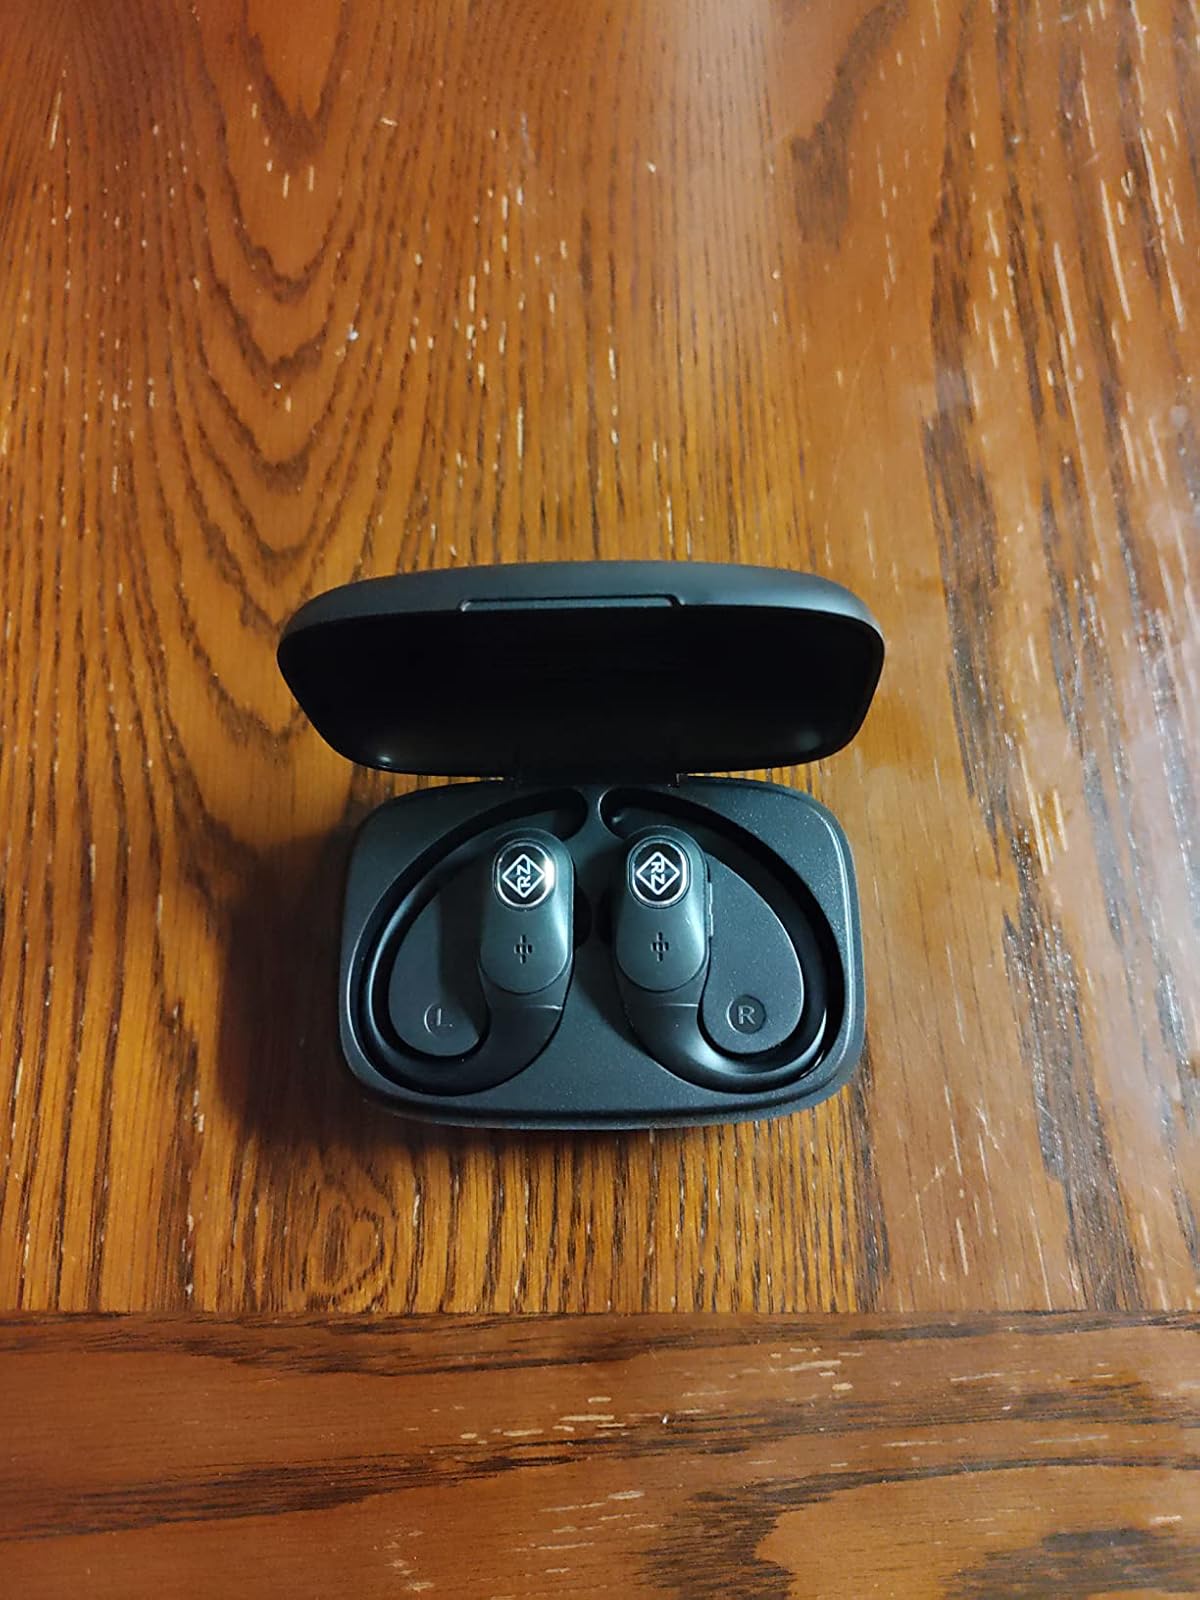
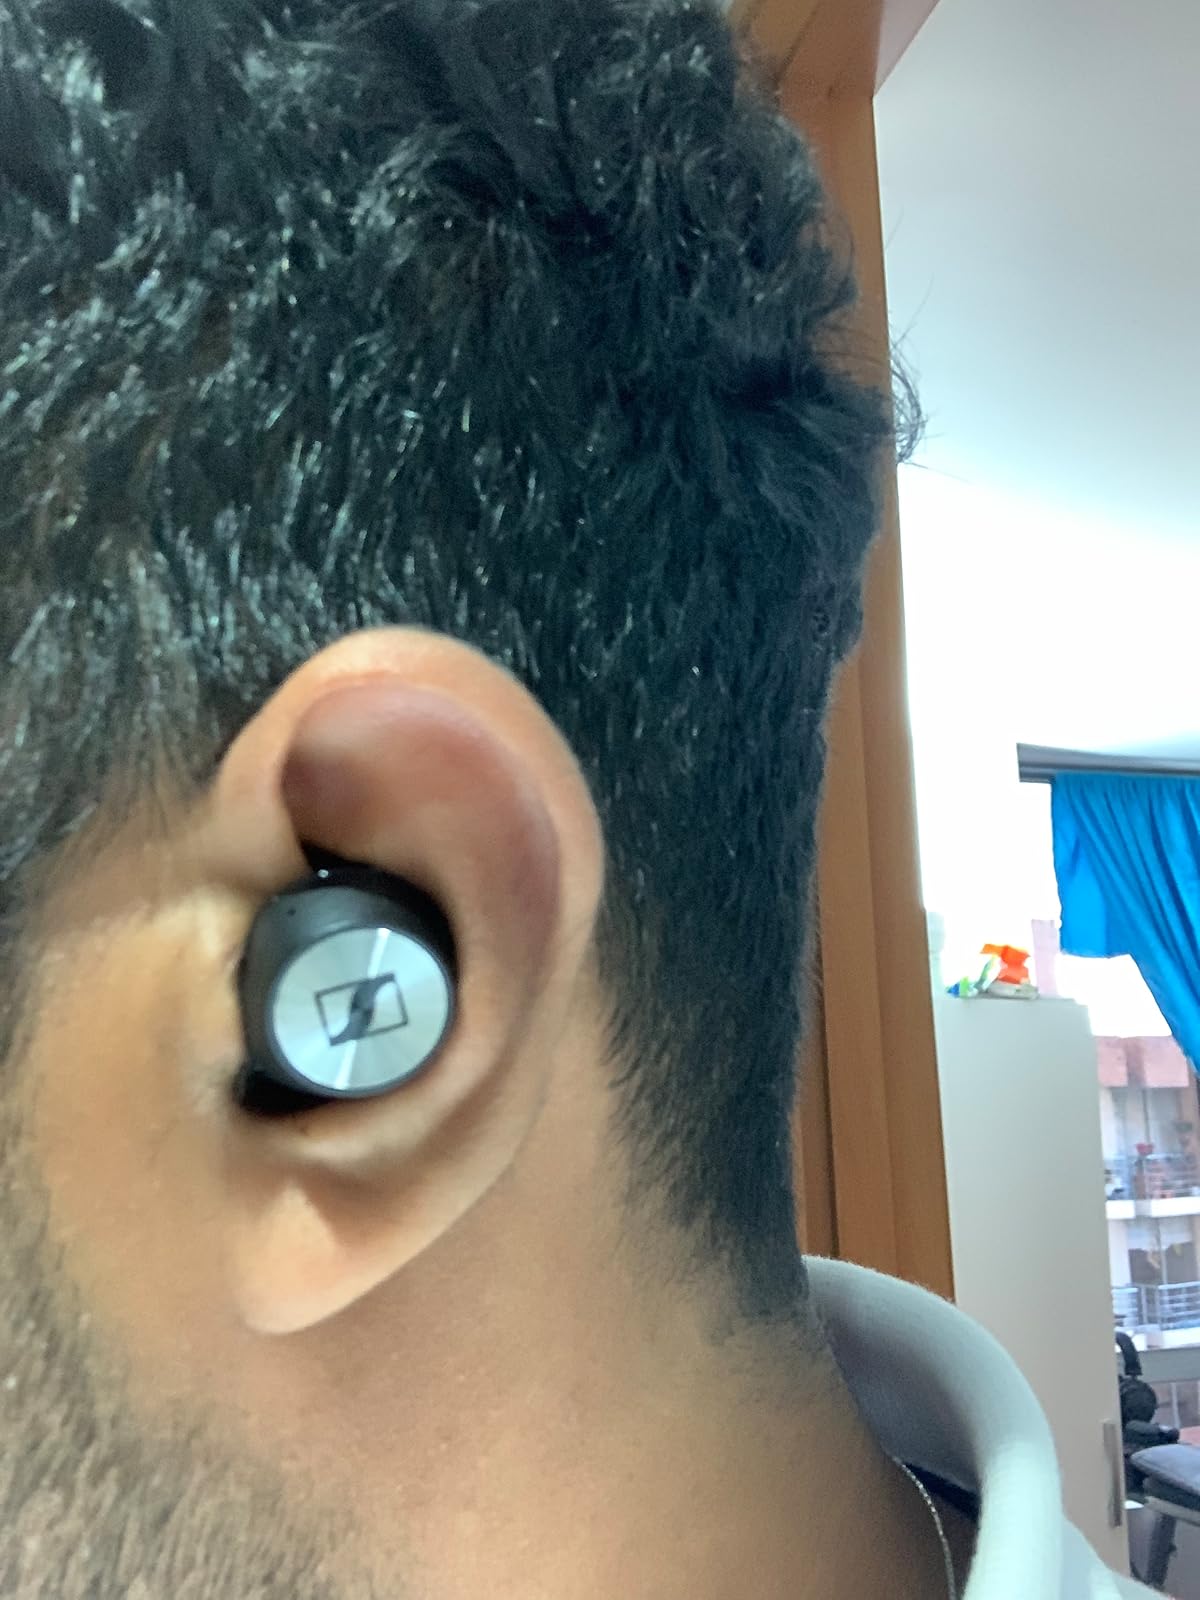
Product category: earbuds
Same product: no